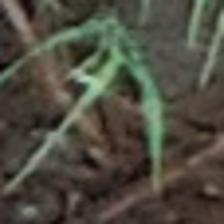
Label: single